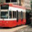
Label: streetcar